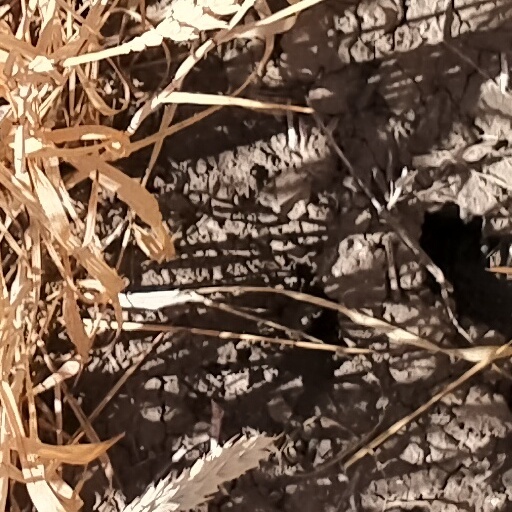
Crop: wheat